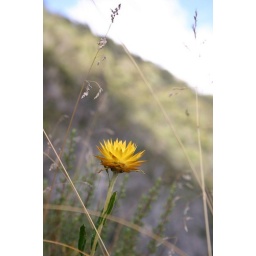
A paper daisy on the River Walk near Thredbo.